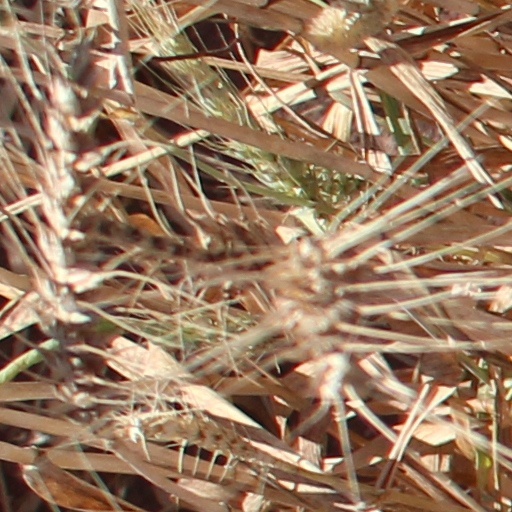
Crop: wheat